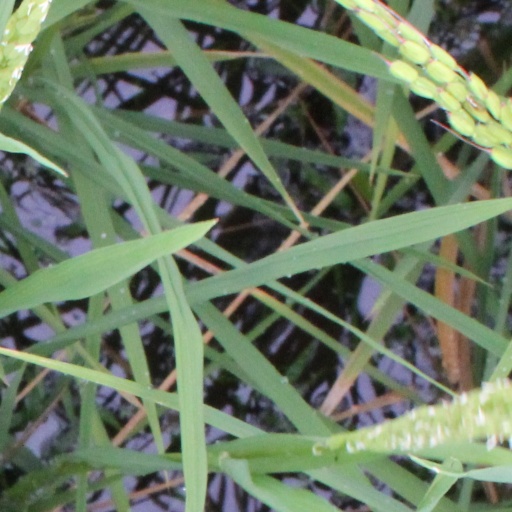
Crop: rice